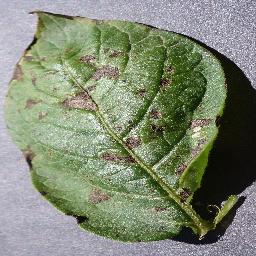
Etiqueta: Tizon_Temprano